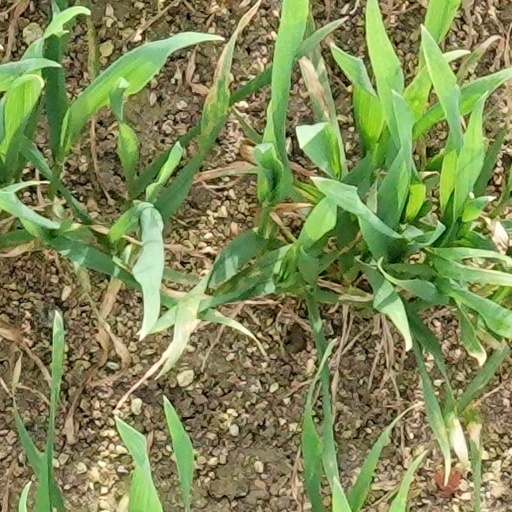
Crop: wheat